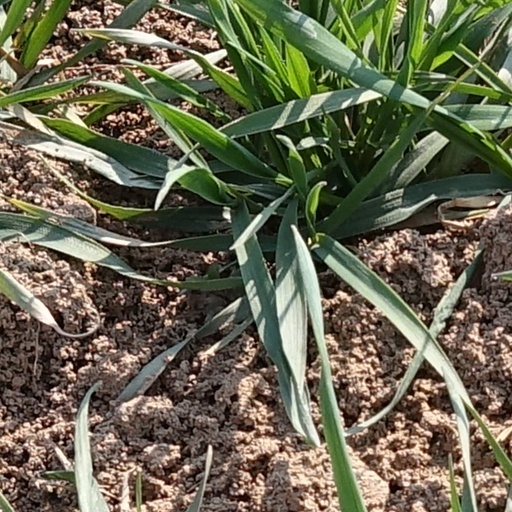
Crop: wheat